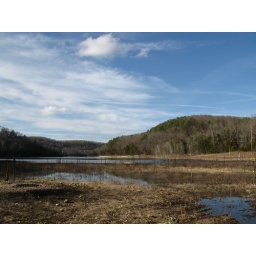
Down the dirt road from my friend's house you reach the edge of this lake in the Ozarks